Norwegian Red Cross

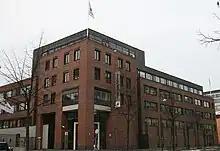
Office building of the Norwegian Red Cross in Oslo

The Norwegian Red Cross ("Norges Røde Kors") was founded on 22 September 1865 by prime minister Frederik Stang. In 1895 the Norwegian Red Cross began educating nurses, and in 1907 the Norwegian Ministry of Defence authorized the organization for voluntary medical aid in war. The Norwegian Red Cross was one of the first national organizations in the International Red Cross.